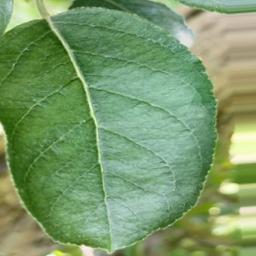
Label: Healthy